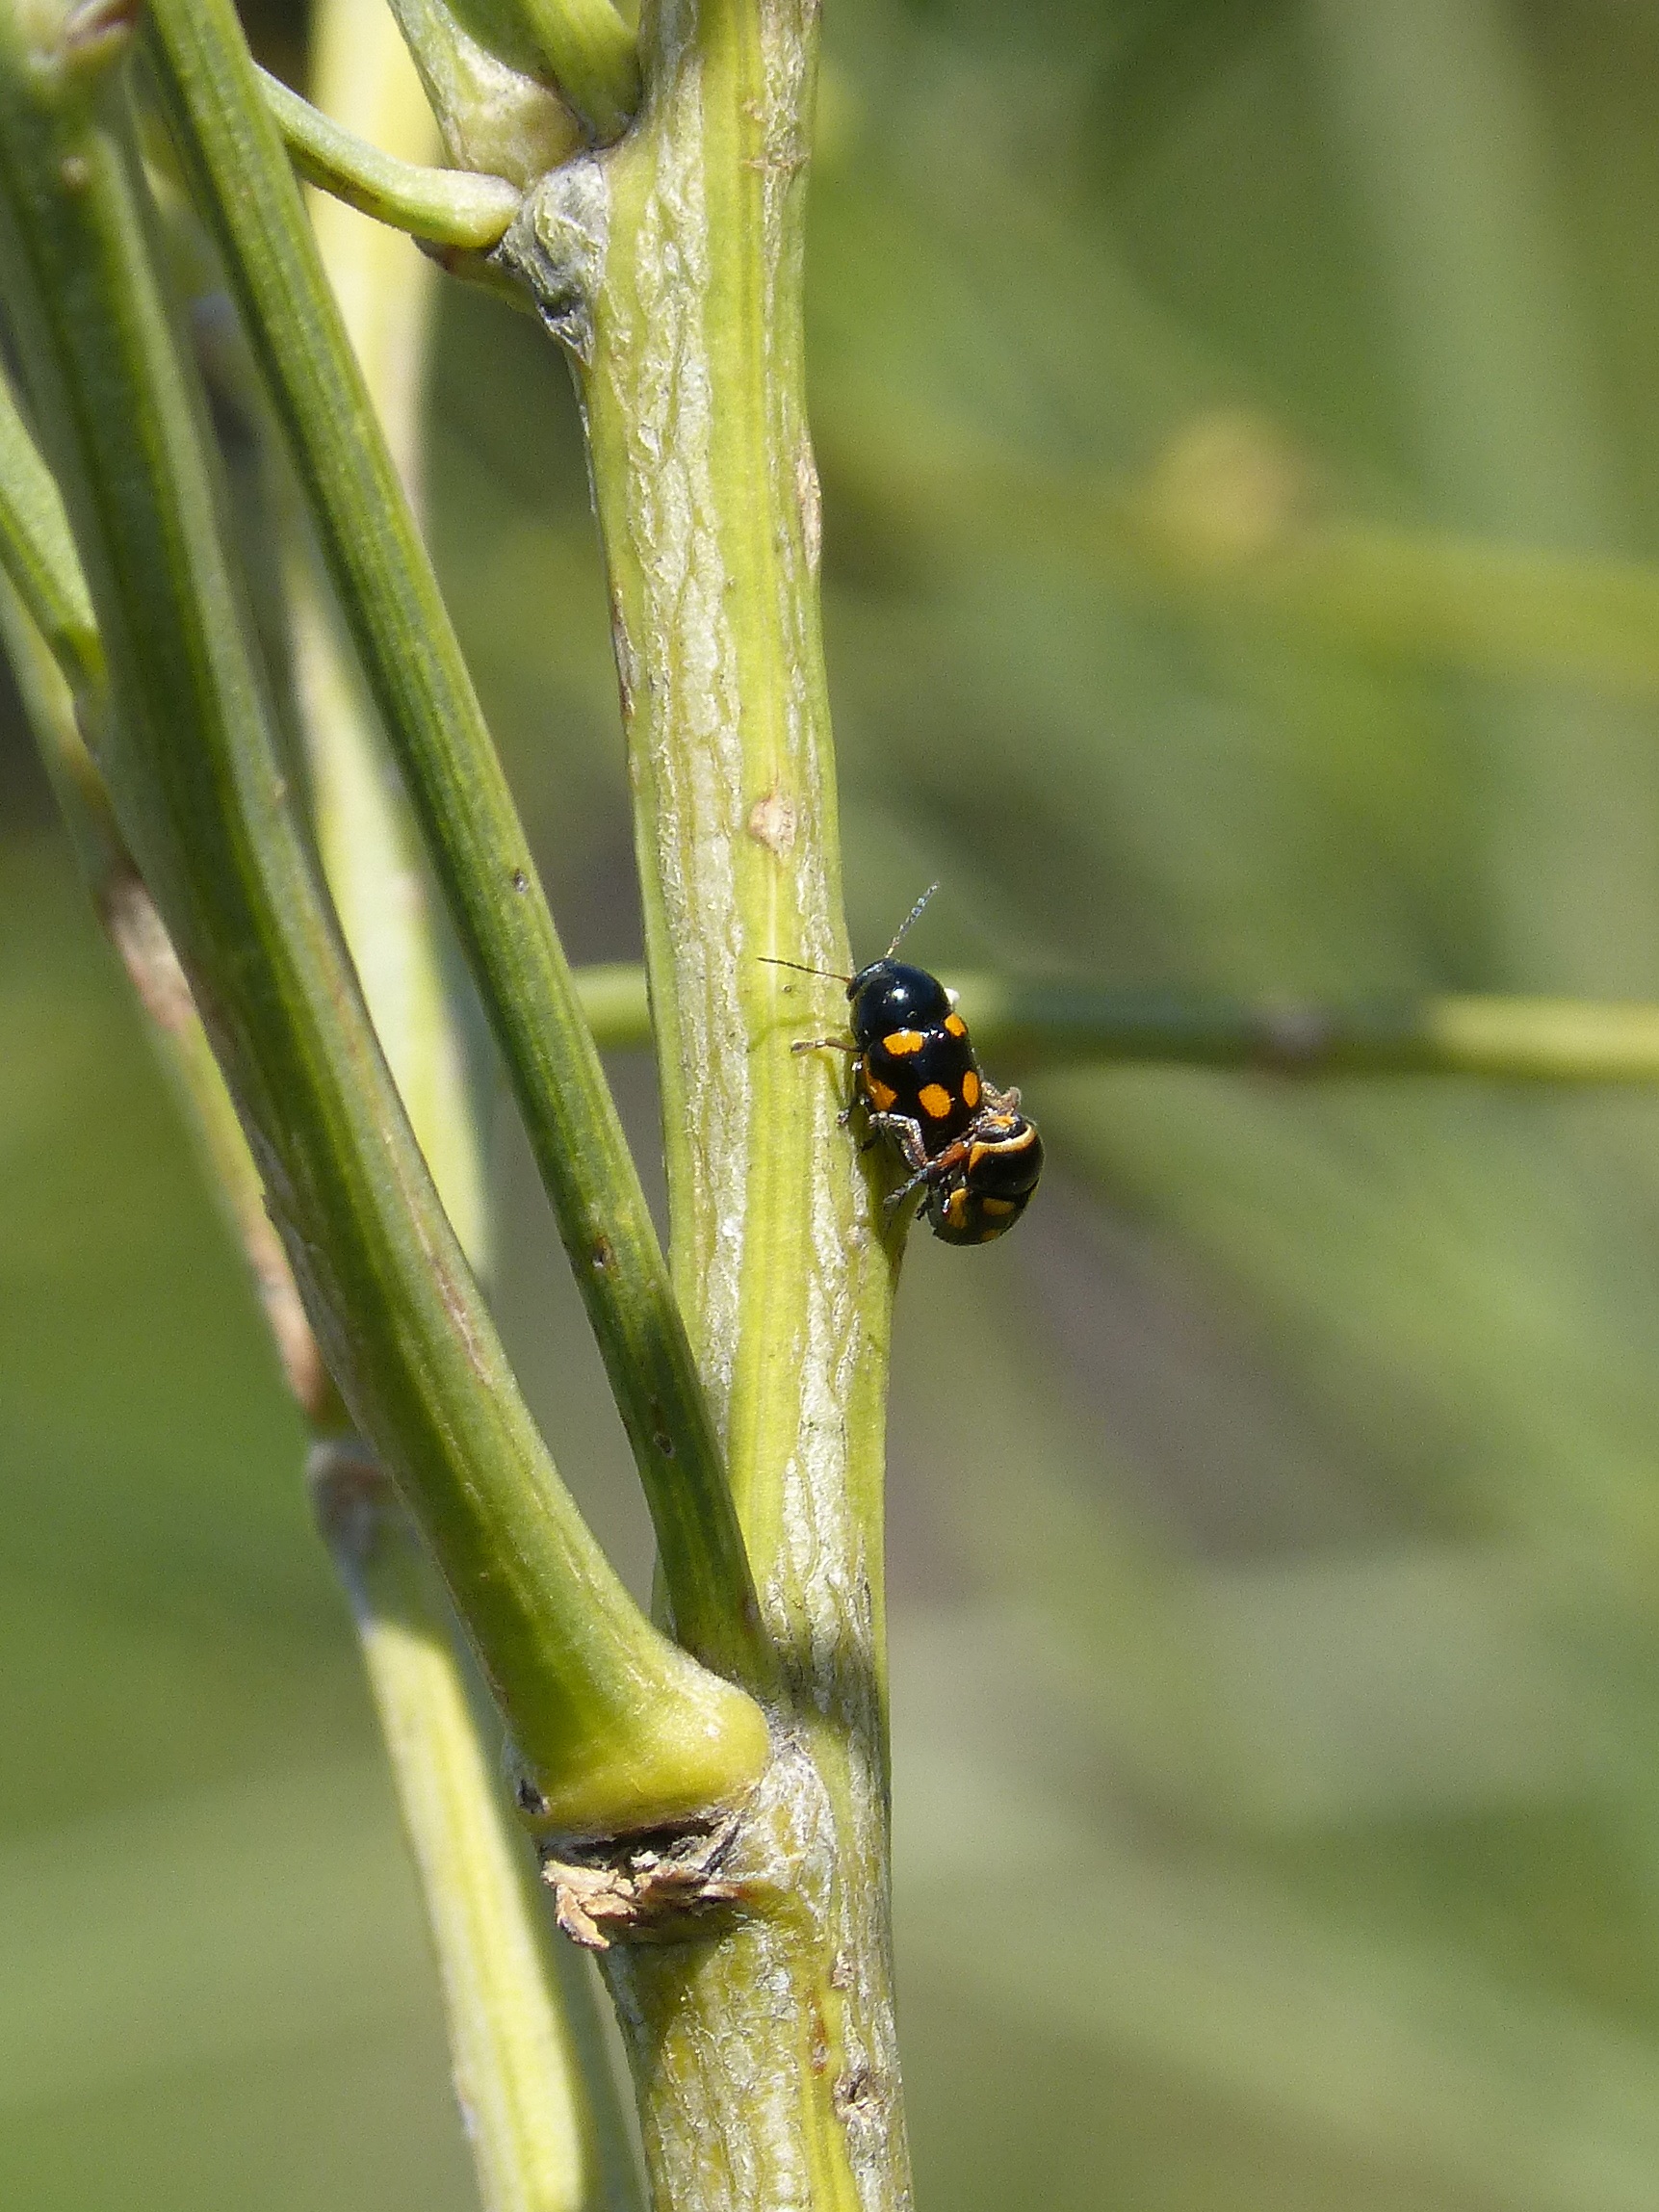
branch, green, insect, fauna, invertebrate, close up, tiny, insects, reproduction, damselfly, coleoptera, copulation, mating, macro photography, arthropod, insects mating, plant stem, dragonflies and damseflies, membrane winged insect